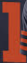
Number: 1